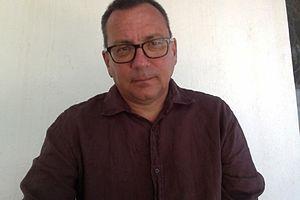
Photo de Jérôme Leroy (écrivain)